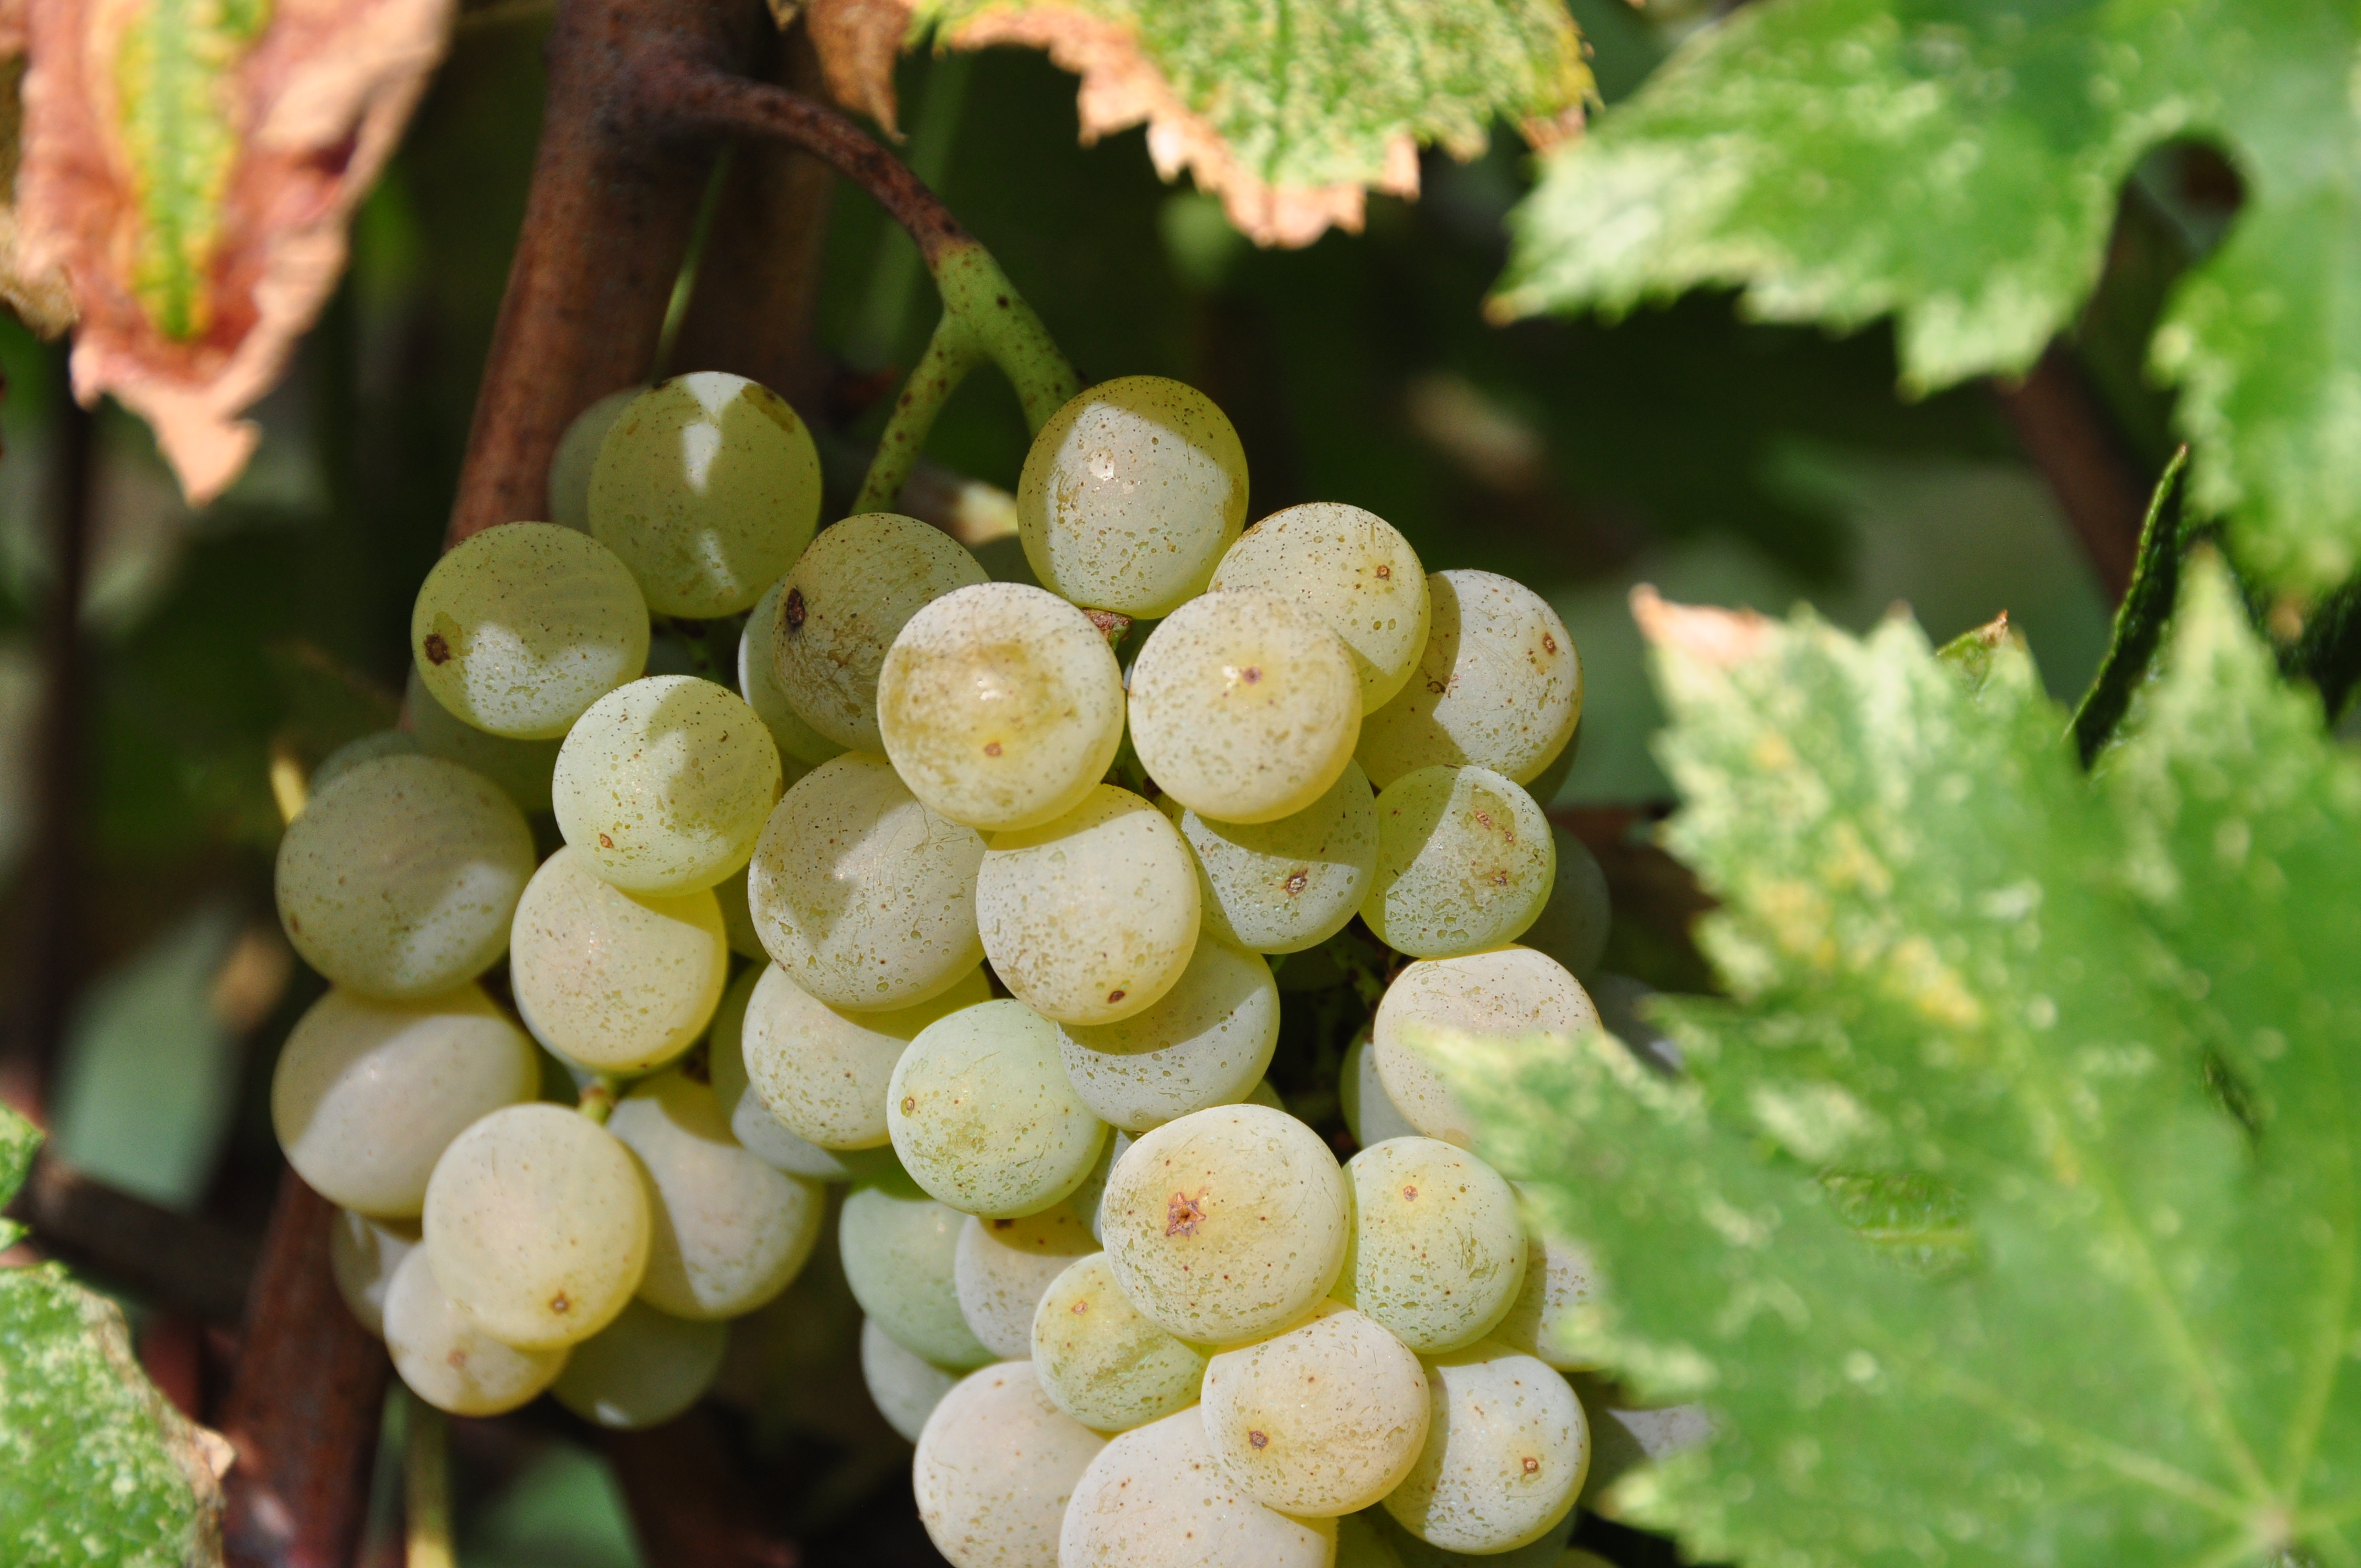
natural, food, plant, fruit, seedless fruit, grape, vine, natural foods, produce, fruit tree, flowering plant, grape leaves, grapevine family, terrestrial plant, staple food, superfood, plantation, shrub, vitis, subshrub, annual plant, flower, accessory fruit, nettle family, moschatel family